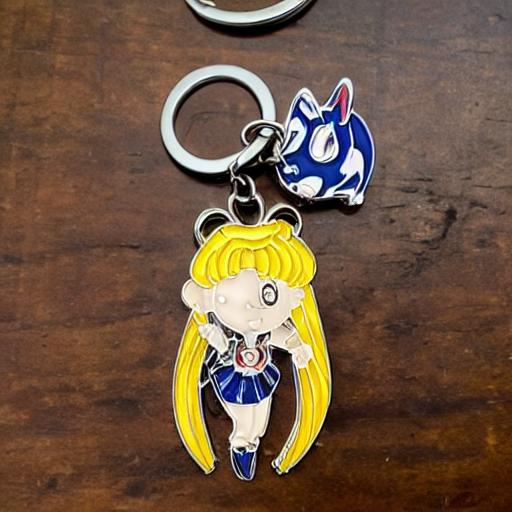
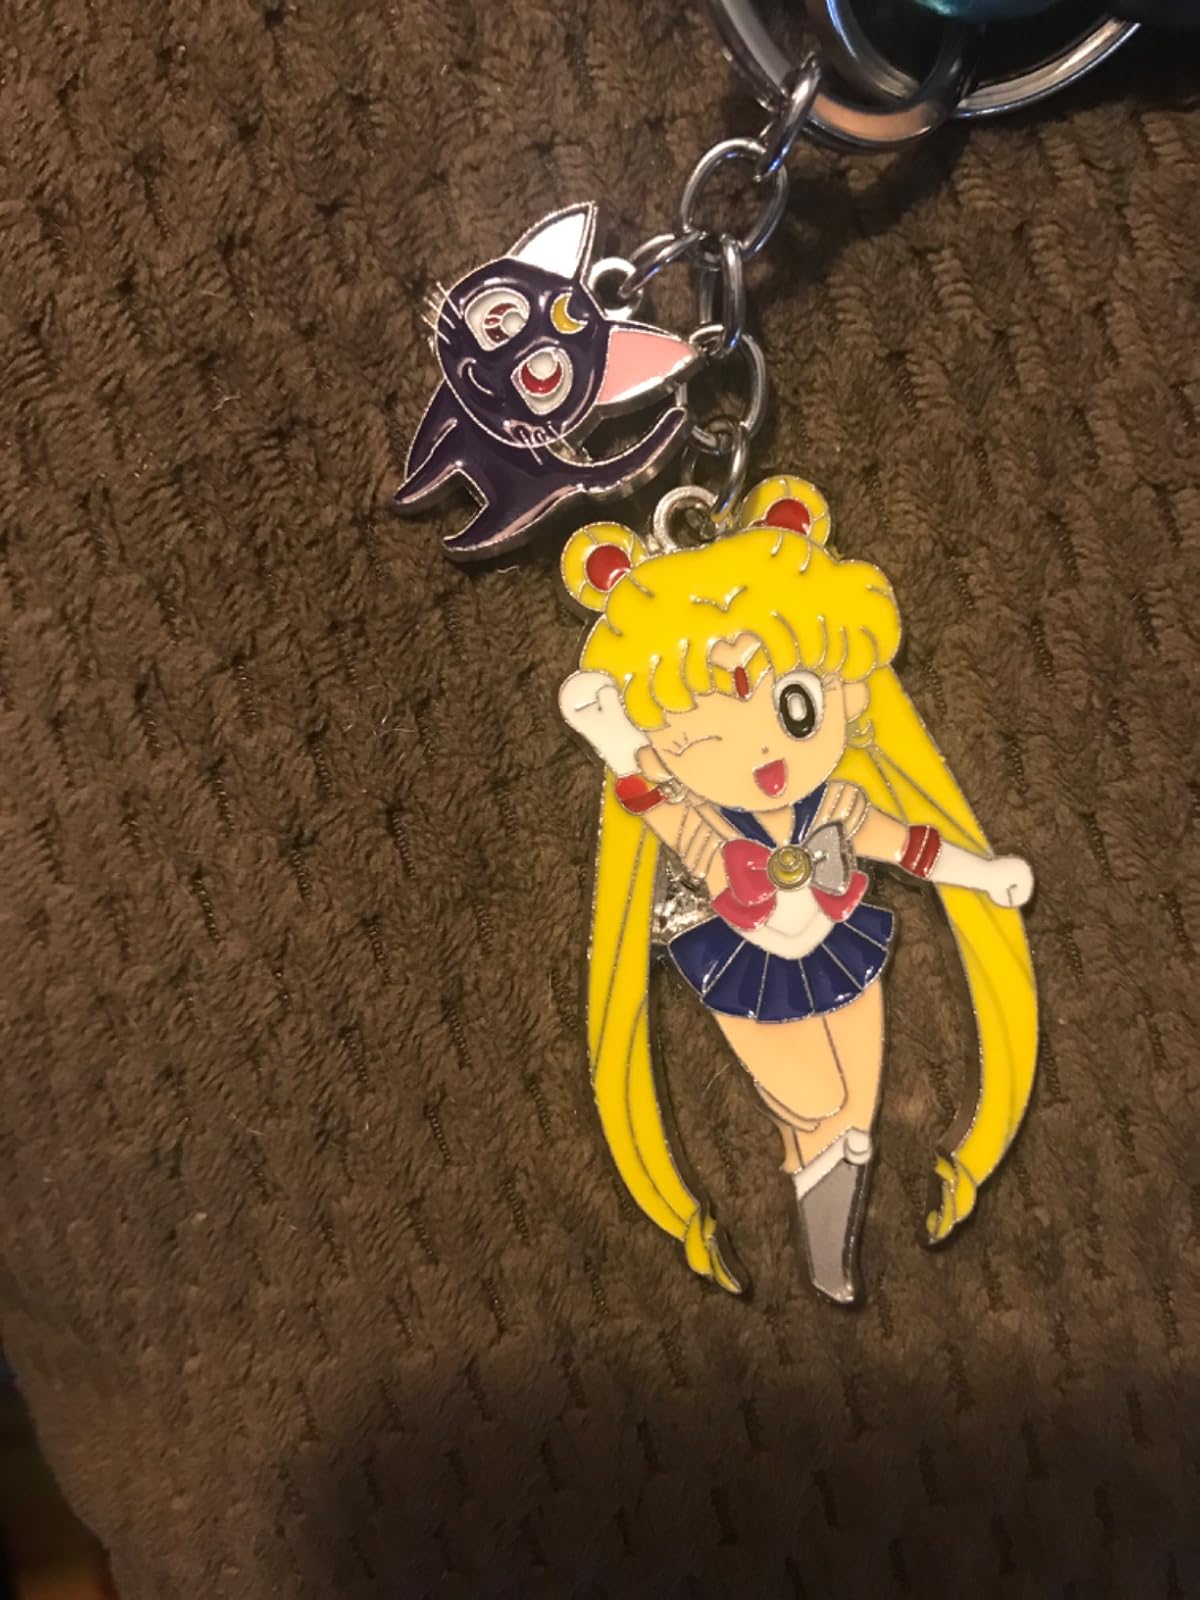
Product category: accessories_keychain
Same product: no